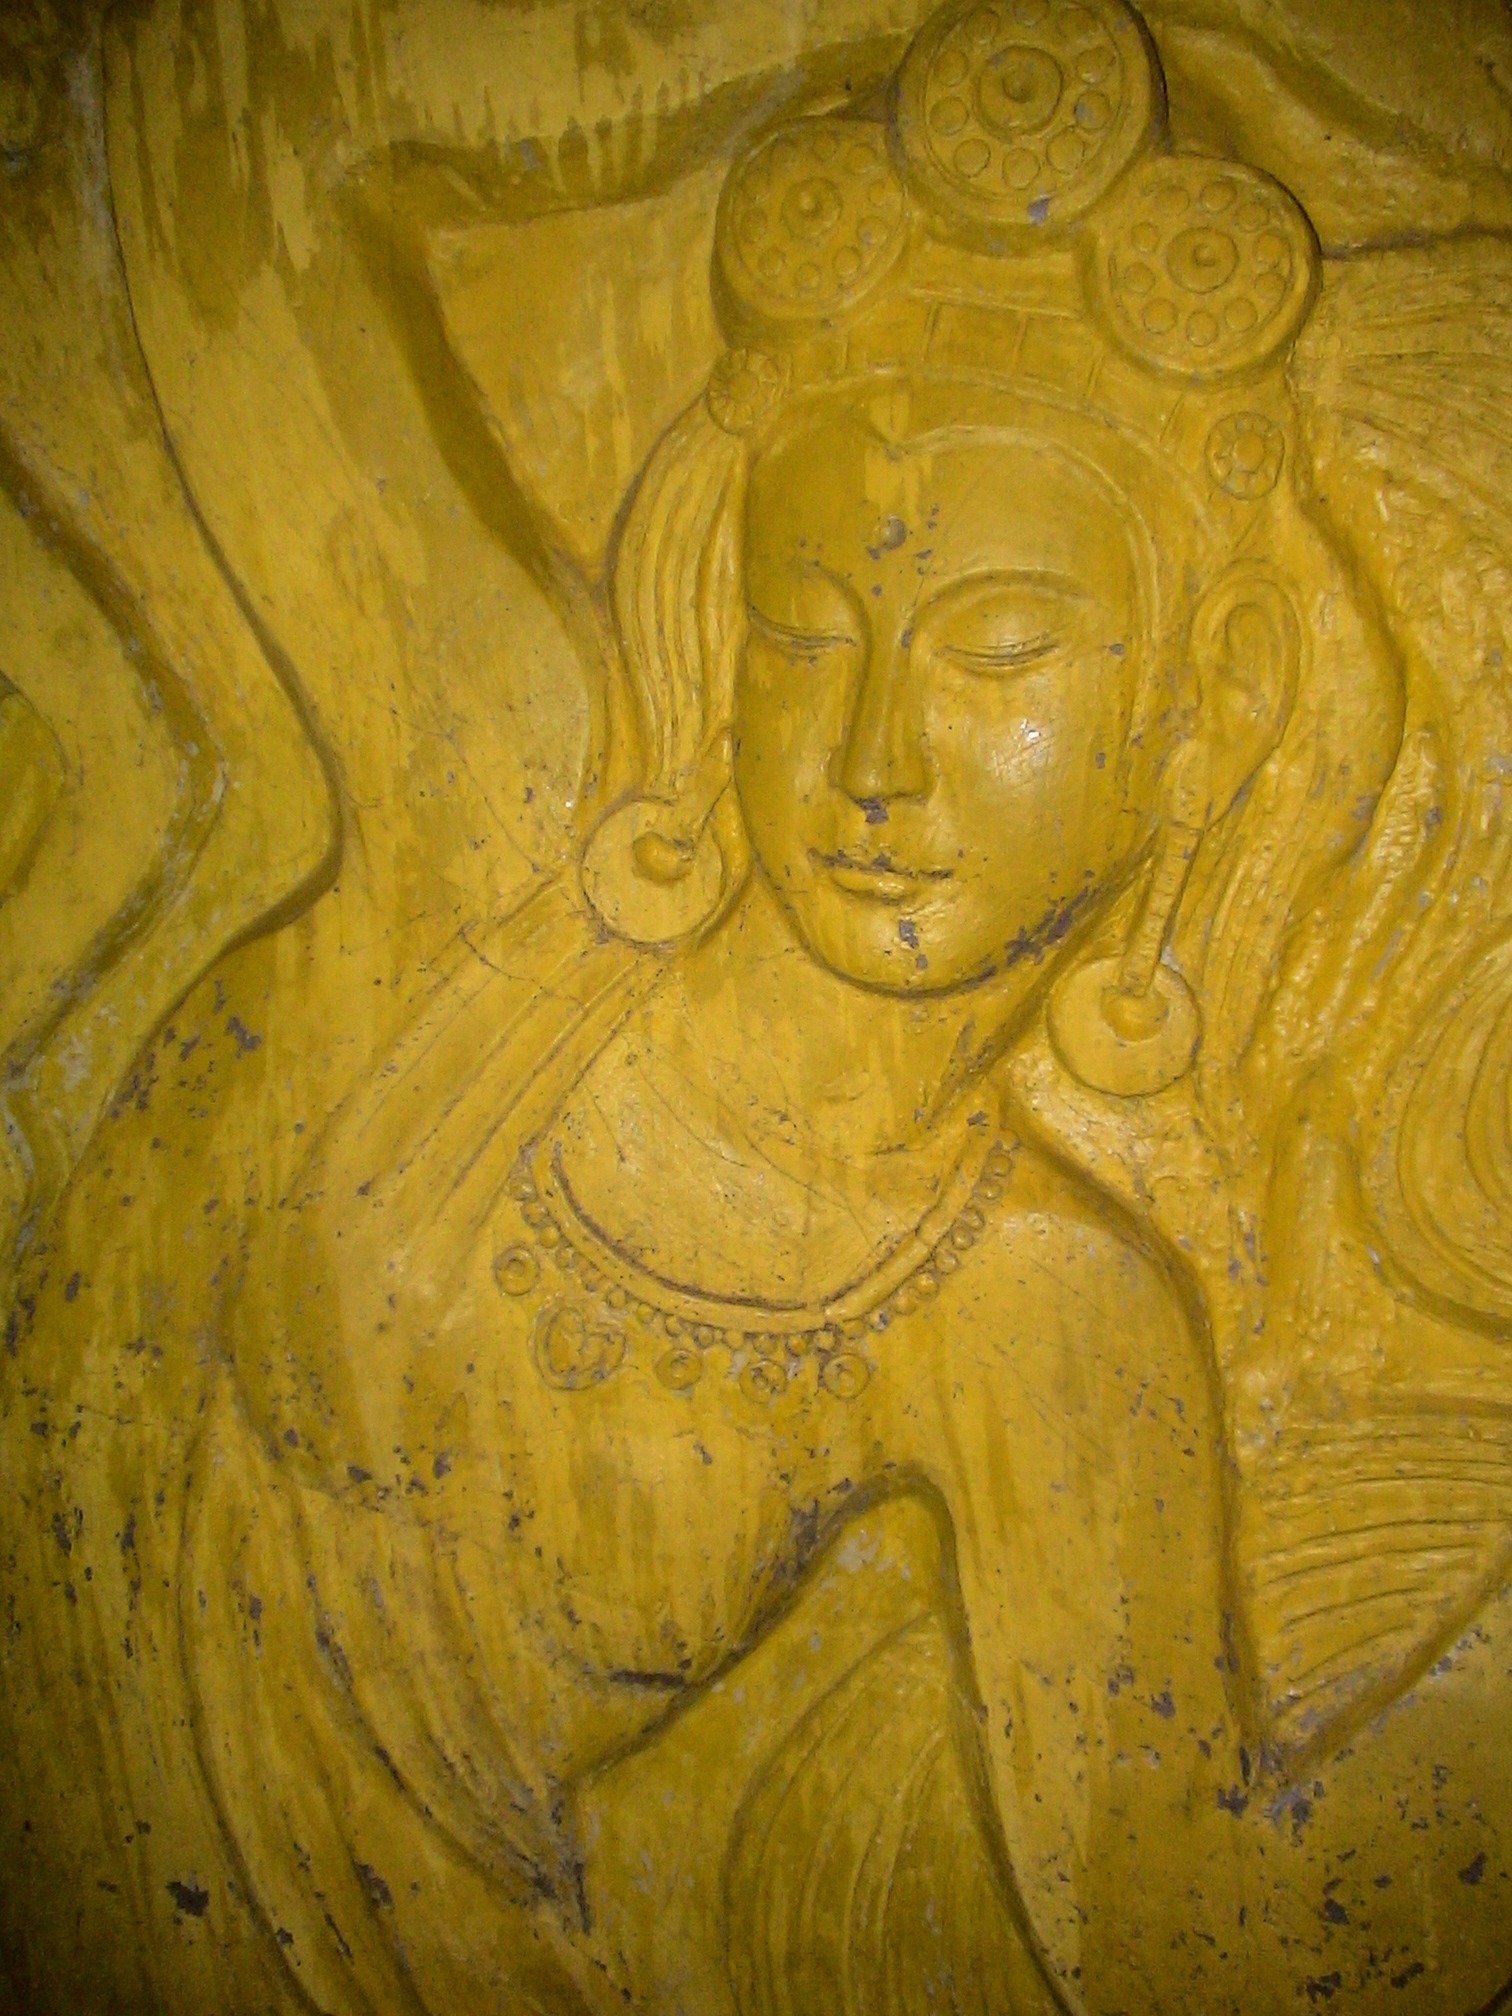
monument, statue, yellow, painting, face, sculpture, art, figure, drawing, temple, carving, relief, china, goddess, mythology, stone carving, gautama buddha, ancient history, h henweg, fengcheng, phoenix hill, mason graduate